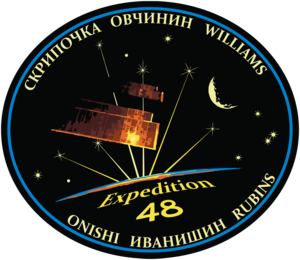
Takuya Onishi est un astronaute de la JAXA. Il a été sélectionné en 2009. Avant d'être astronaute, il était pilote de ligne.
L'Expédition 47 est la 47ᵉ mission de longue-durée à bord de la Station spatiale internationale (ISS).
L'Expédition 48 est la 48ᵉ mission de longue durée à bord de la Station spatiale internationale (ISS).